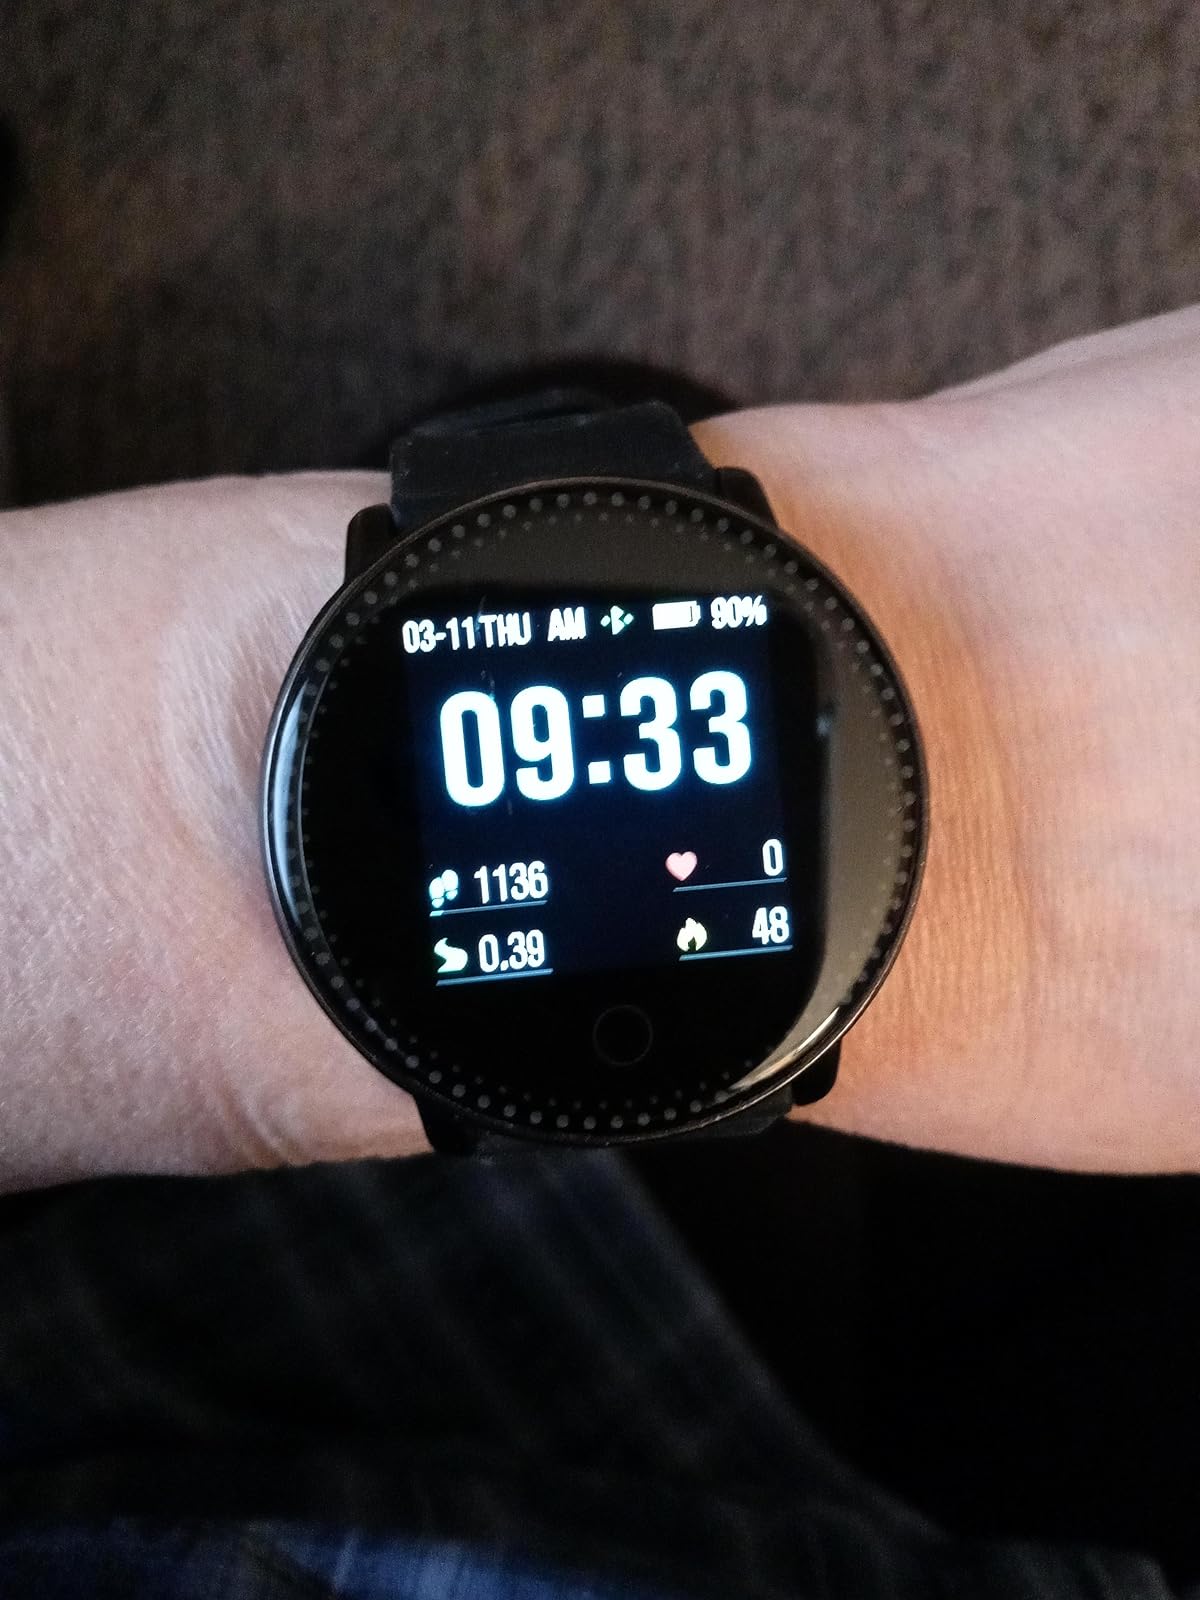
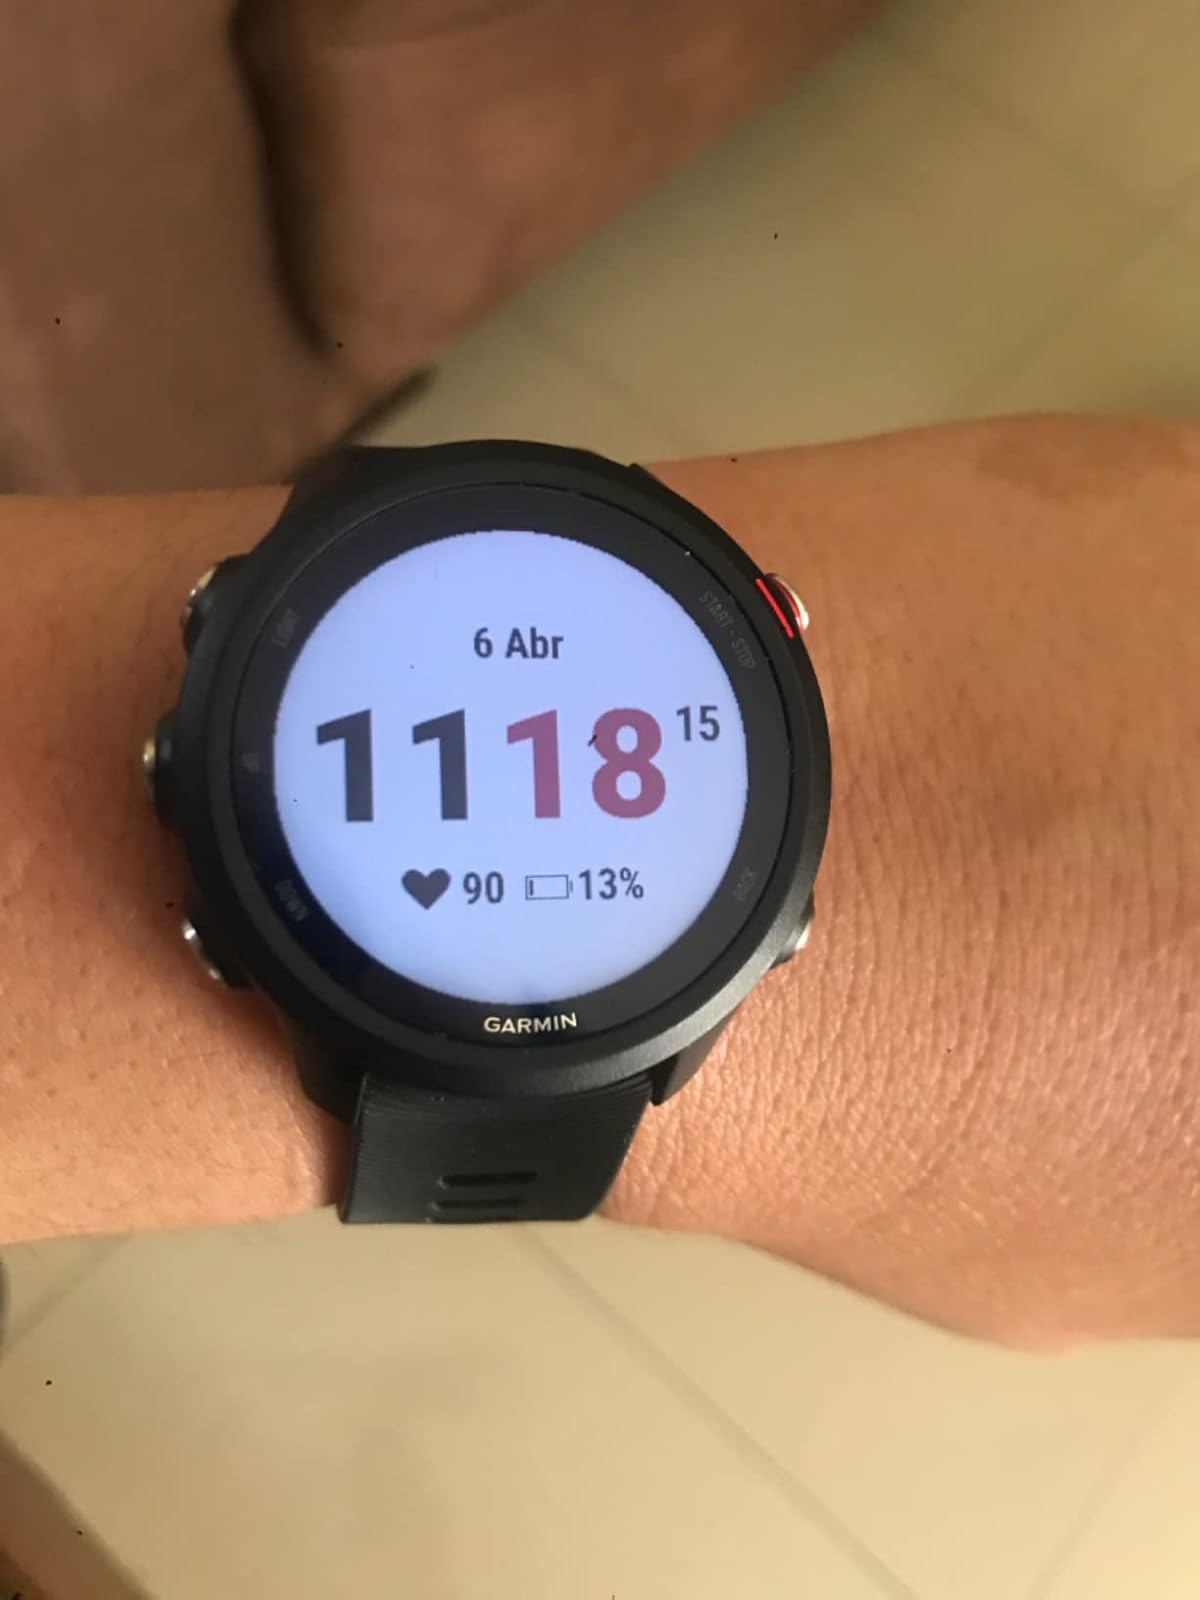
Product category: smartwatch
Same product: no